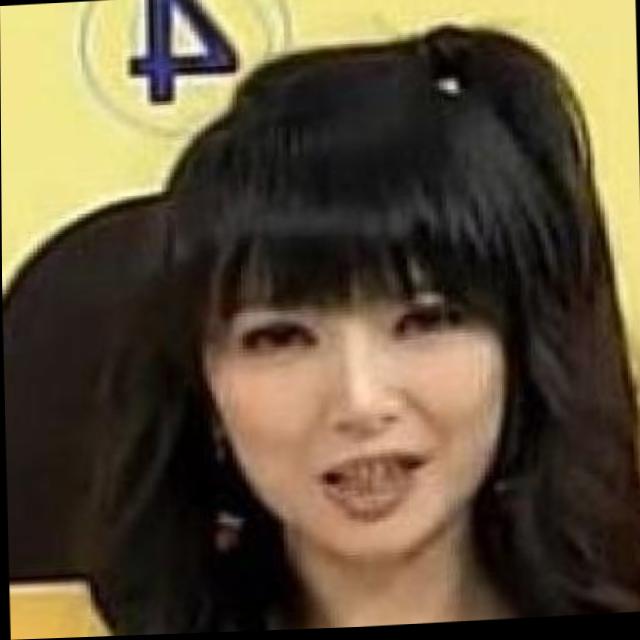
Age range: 21-44